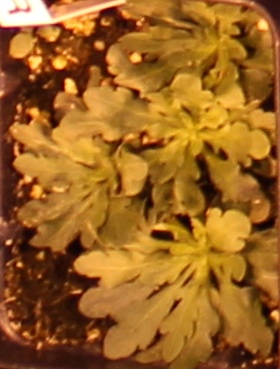
Label: Horseweed